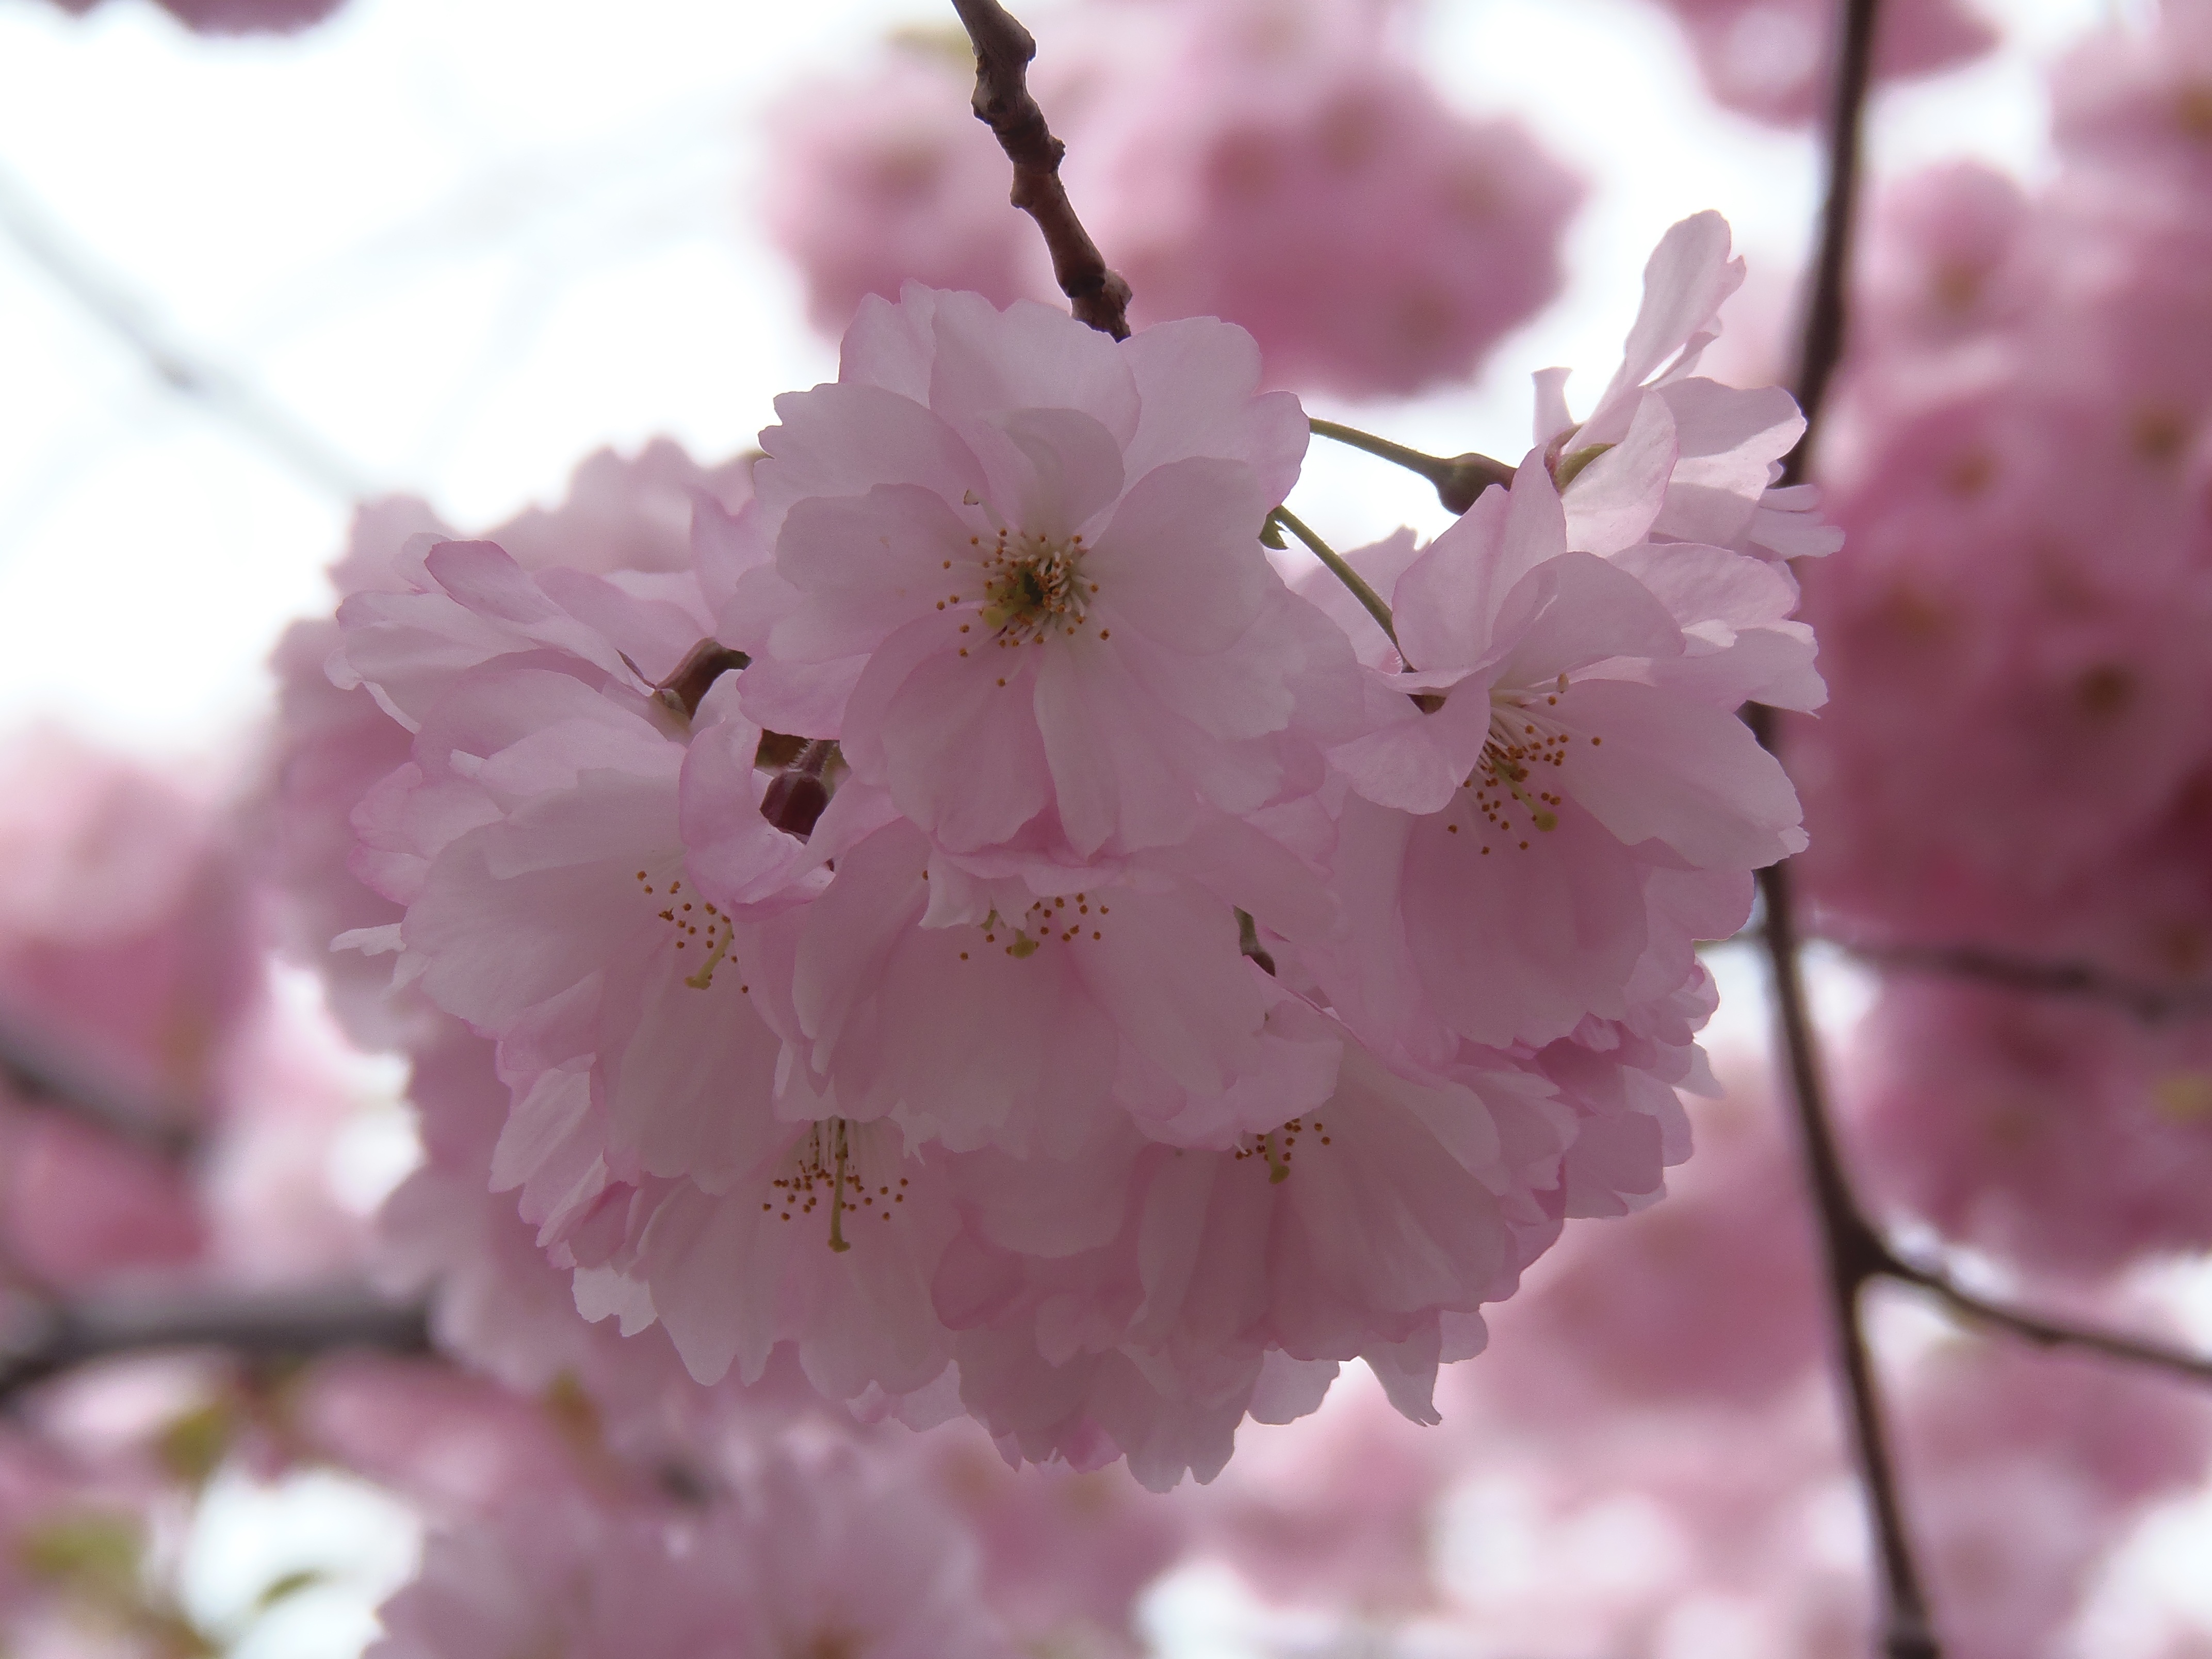
tree, nature, branch, blossom, plant, flower, petal, bloom, floral, food, spring, produce, natural, fresh, blooming, garden, pink, japan, season, cherry blossom, japanese, sweden, sakura, cherry, macro photography, flowering plant, rose family, land plant